Caddo Lake State Park

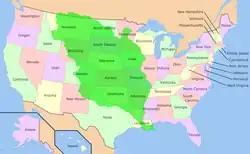
A map of the U.S. with a large green area in the middle

In 1800, as part of the secret Treaty of San Ildefonso, Spain, who had been defeated in the Napoleonic Wars, was forced to return Louisiana to France. France regained Louisiana in 1802, two years later. This treaty did not establish the borders of Louisiana, which would lead to issues just a short while later. In early 1803, diplomat James Monroe was sent to France to negotiate purchasing Louisiana from France. Louisiana was bought from France later that year. This was known as the Louisiana Purchase, which doubled the size of the United States. The northeastern part of Texas was thought to be included in the purchase. There was no official border between Louisiana and Texas, which caused disputes between Spain and the United States. In 1806, United States General James Wilkinson and Spanish Lieutenant Colonel Simón de Herrera attempted to negotiate establishing a border between the two nations. On November 5, 1806, an agreement was made to establish a Neutral territory between the two countries. The neutral territory did not have official borders, and the Caddo Lake area was likely located within the territory. Because the territory was not possessed by either nation, neither of them could enforce laws in the territory, so it became popular with outlaws and escaped slaves. In both 1810 and 1812, the two nations sent joint military expeditions into the Neutral Territory to expel the outlaws inhabiting it.